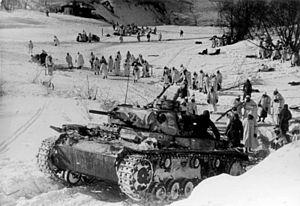
La poche de Demiansk est un combat d’encerclement des forces allemandes par l'Armée rouge qui s’est déroulé, autour de la ville de Demiansk située au sud de Léningrad, du 8 février au 1ᵉʳ mai 1942, pendant la Seconde Guerre mondiale.